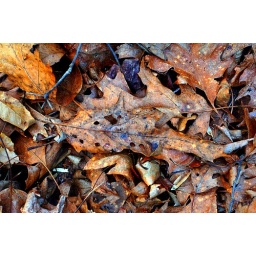
The forest floor in Calloway gardens was strewn with a deep carpet of crunchy leaves.